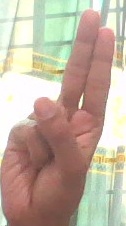
ASL sign: U